Clearfield High School

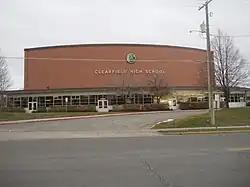
View of auditorium from the west

Clearfield High School is a secondary school in Clearfield, Utah, United States. It is part of the Davis School District. The school's mascot is the peregrine falcon, and its colors are green and white with an accent of gold. In 1960-61 students opened the doors of the new Clearfield High School, with the first class graduating in spring 1963. The current principal is Chris Keime.